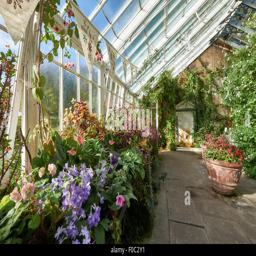
plants growing in a conservatory , green house